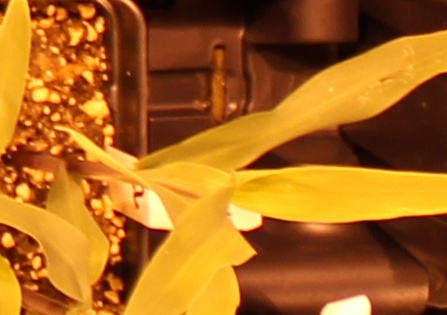
Label: Corn